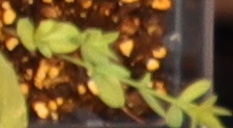
Label: Flax